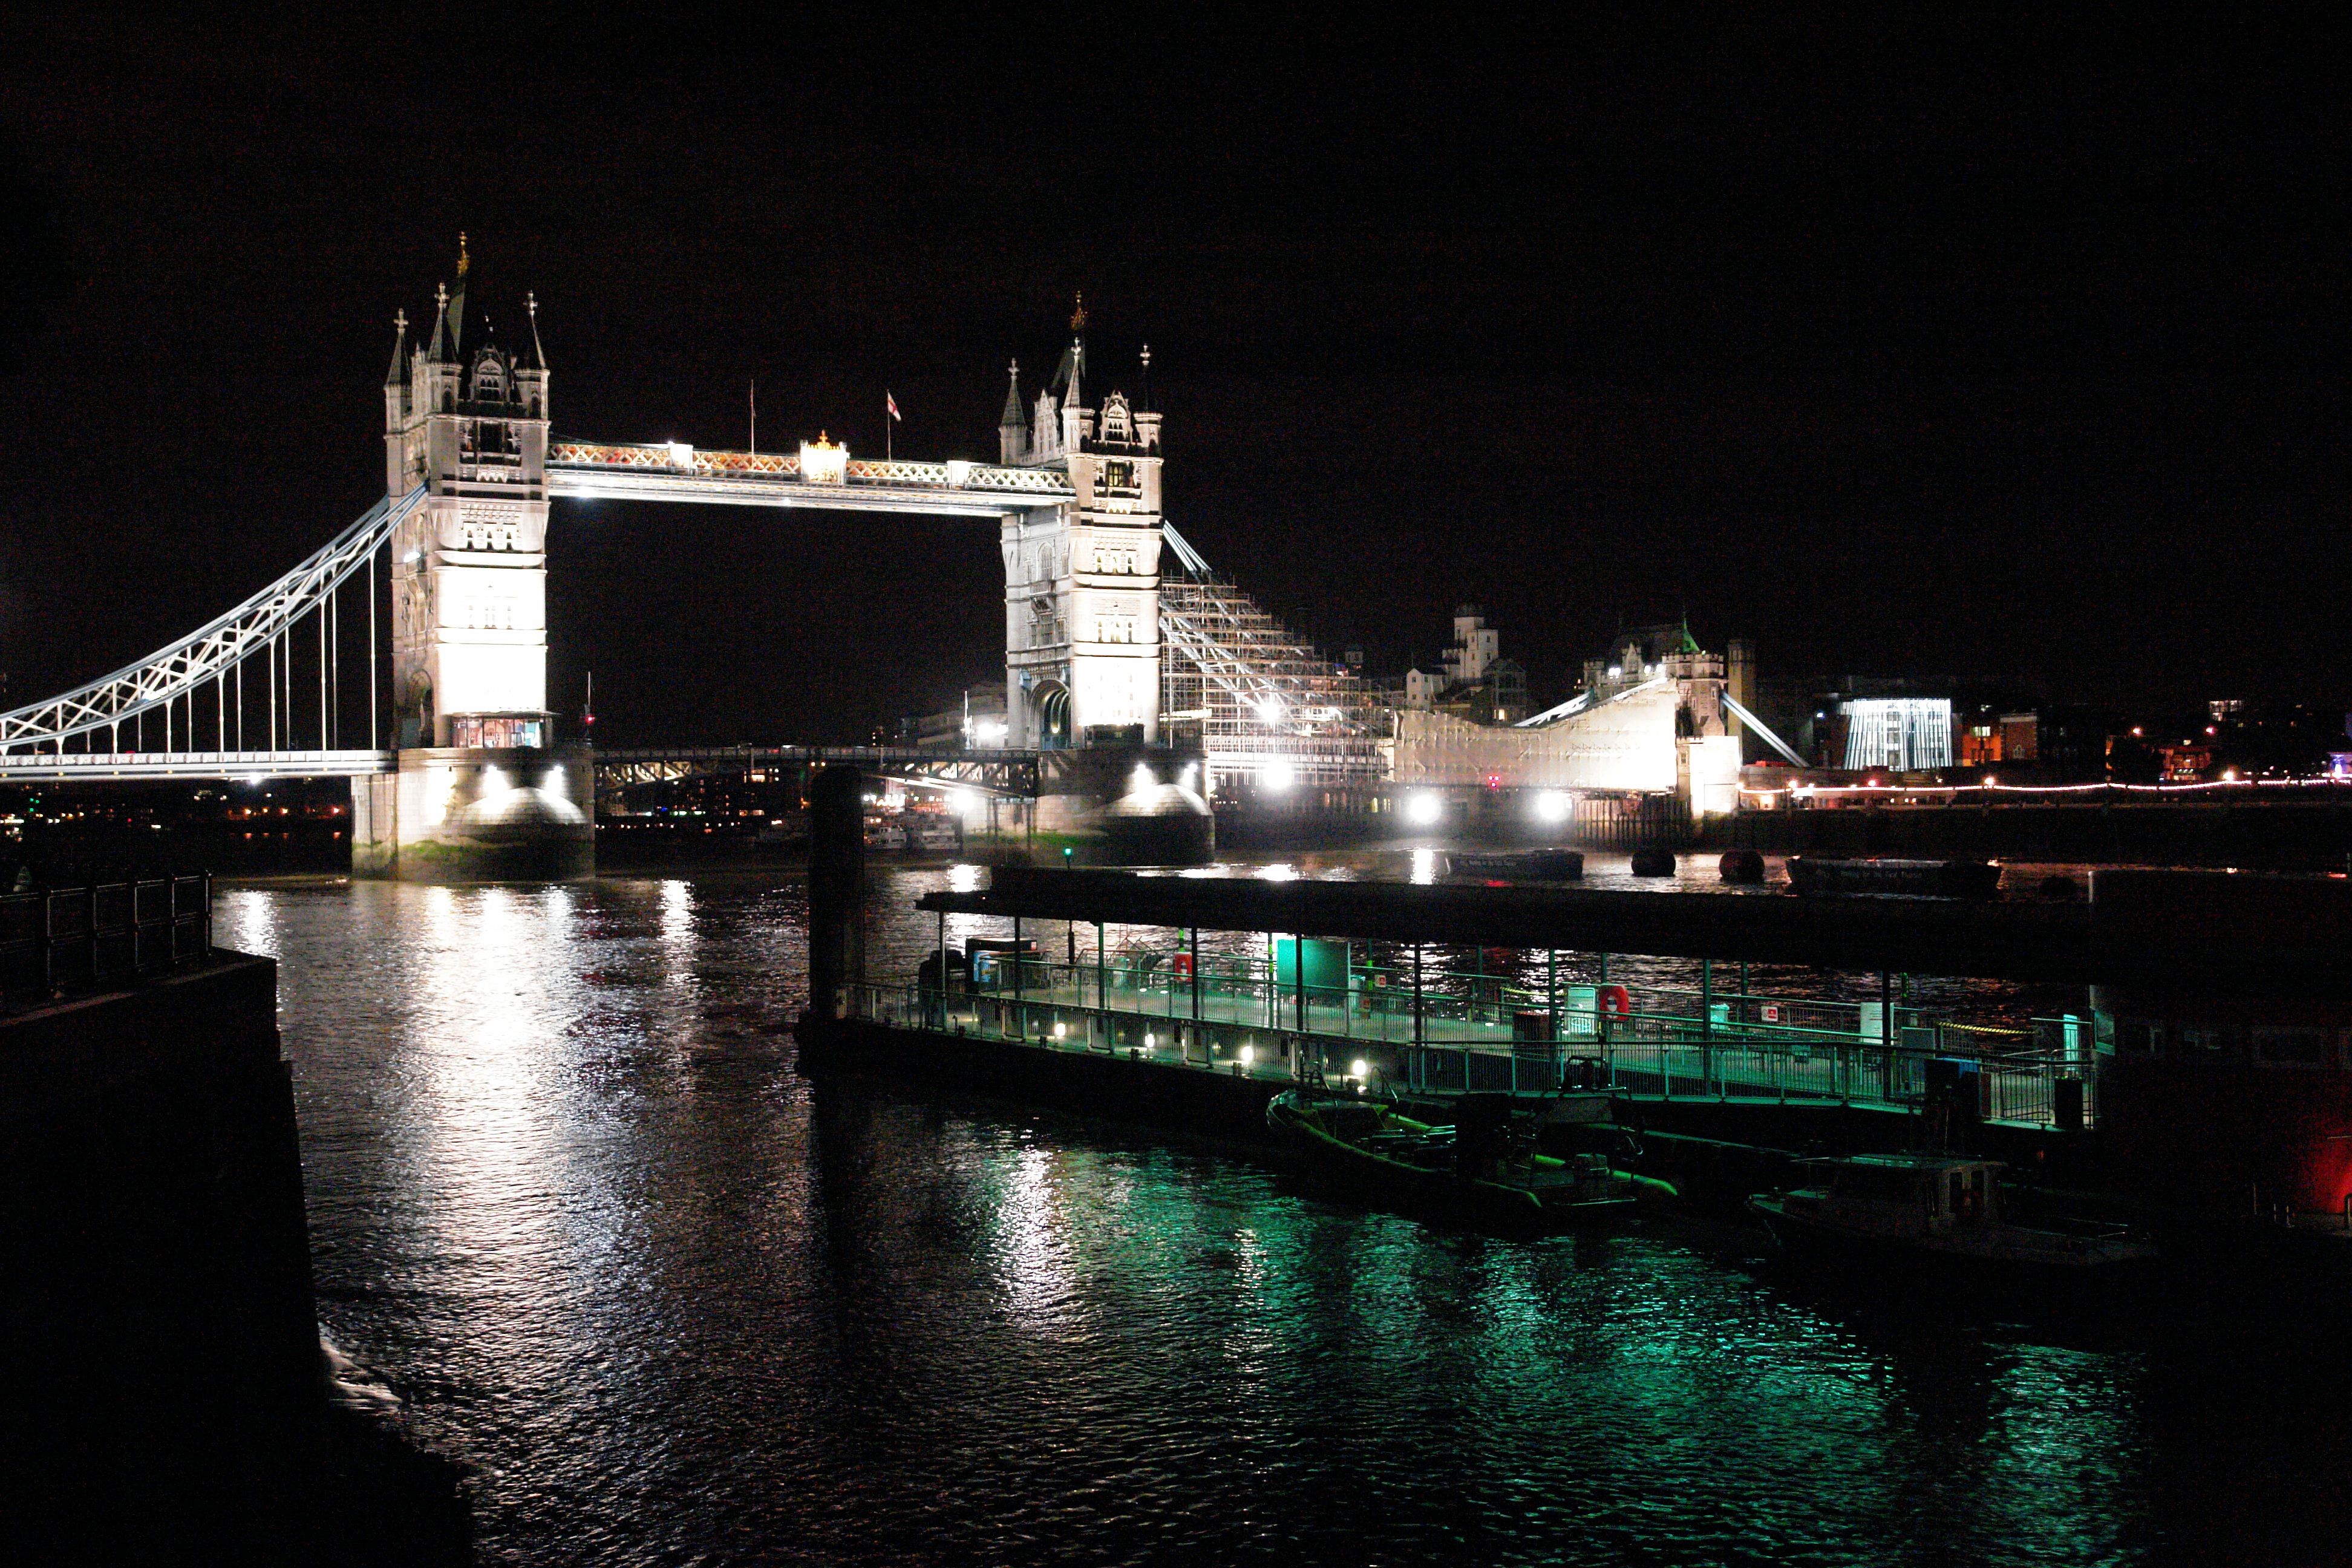
dock, light, bridge, night, cityscape, dusk, evening, reflection, vehicle, tower bridge, waterway, london bridge, london, night view, passenger ship, night london